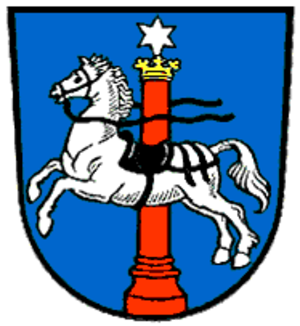
Wolfenbüttel est une ville de Basse-Saxe, en Allemagne, dans l'arrondissement du même nom, à 10 km au sud de Brunswick, sur la rivière Oker.